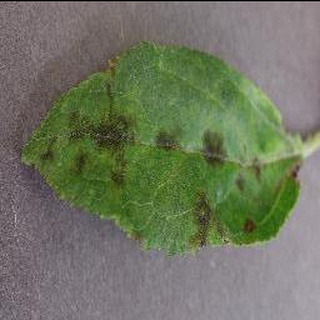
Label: apple_apple_scab